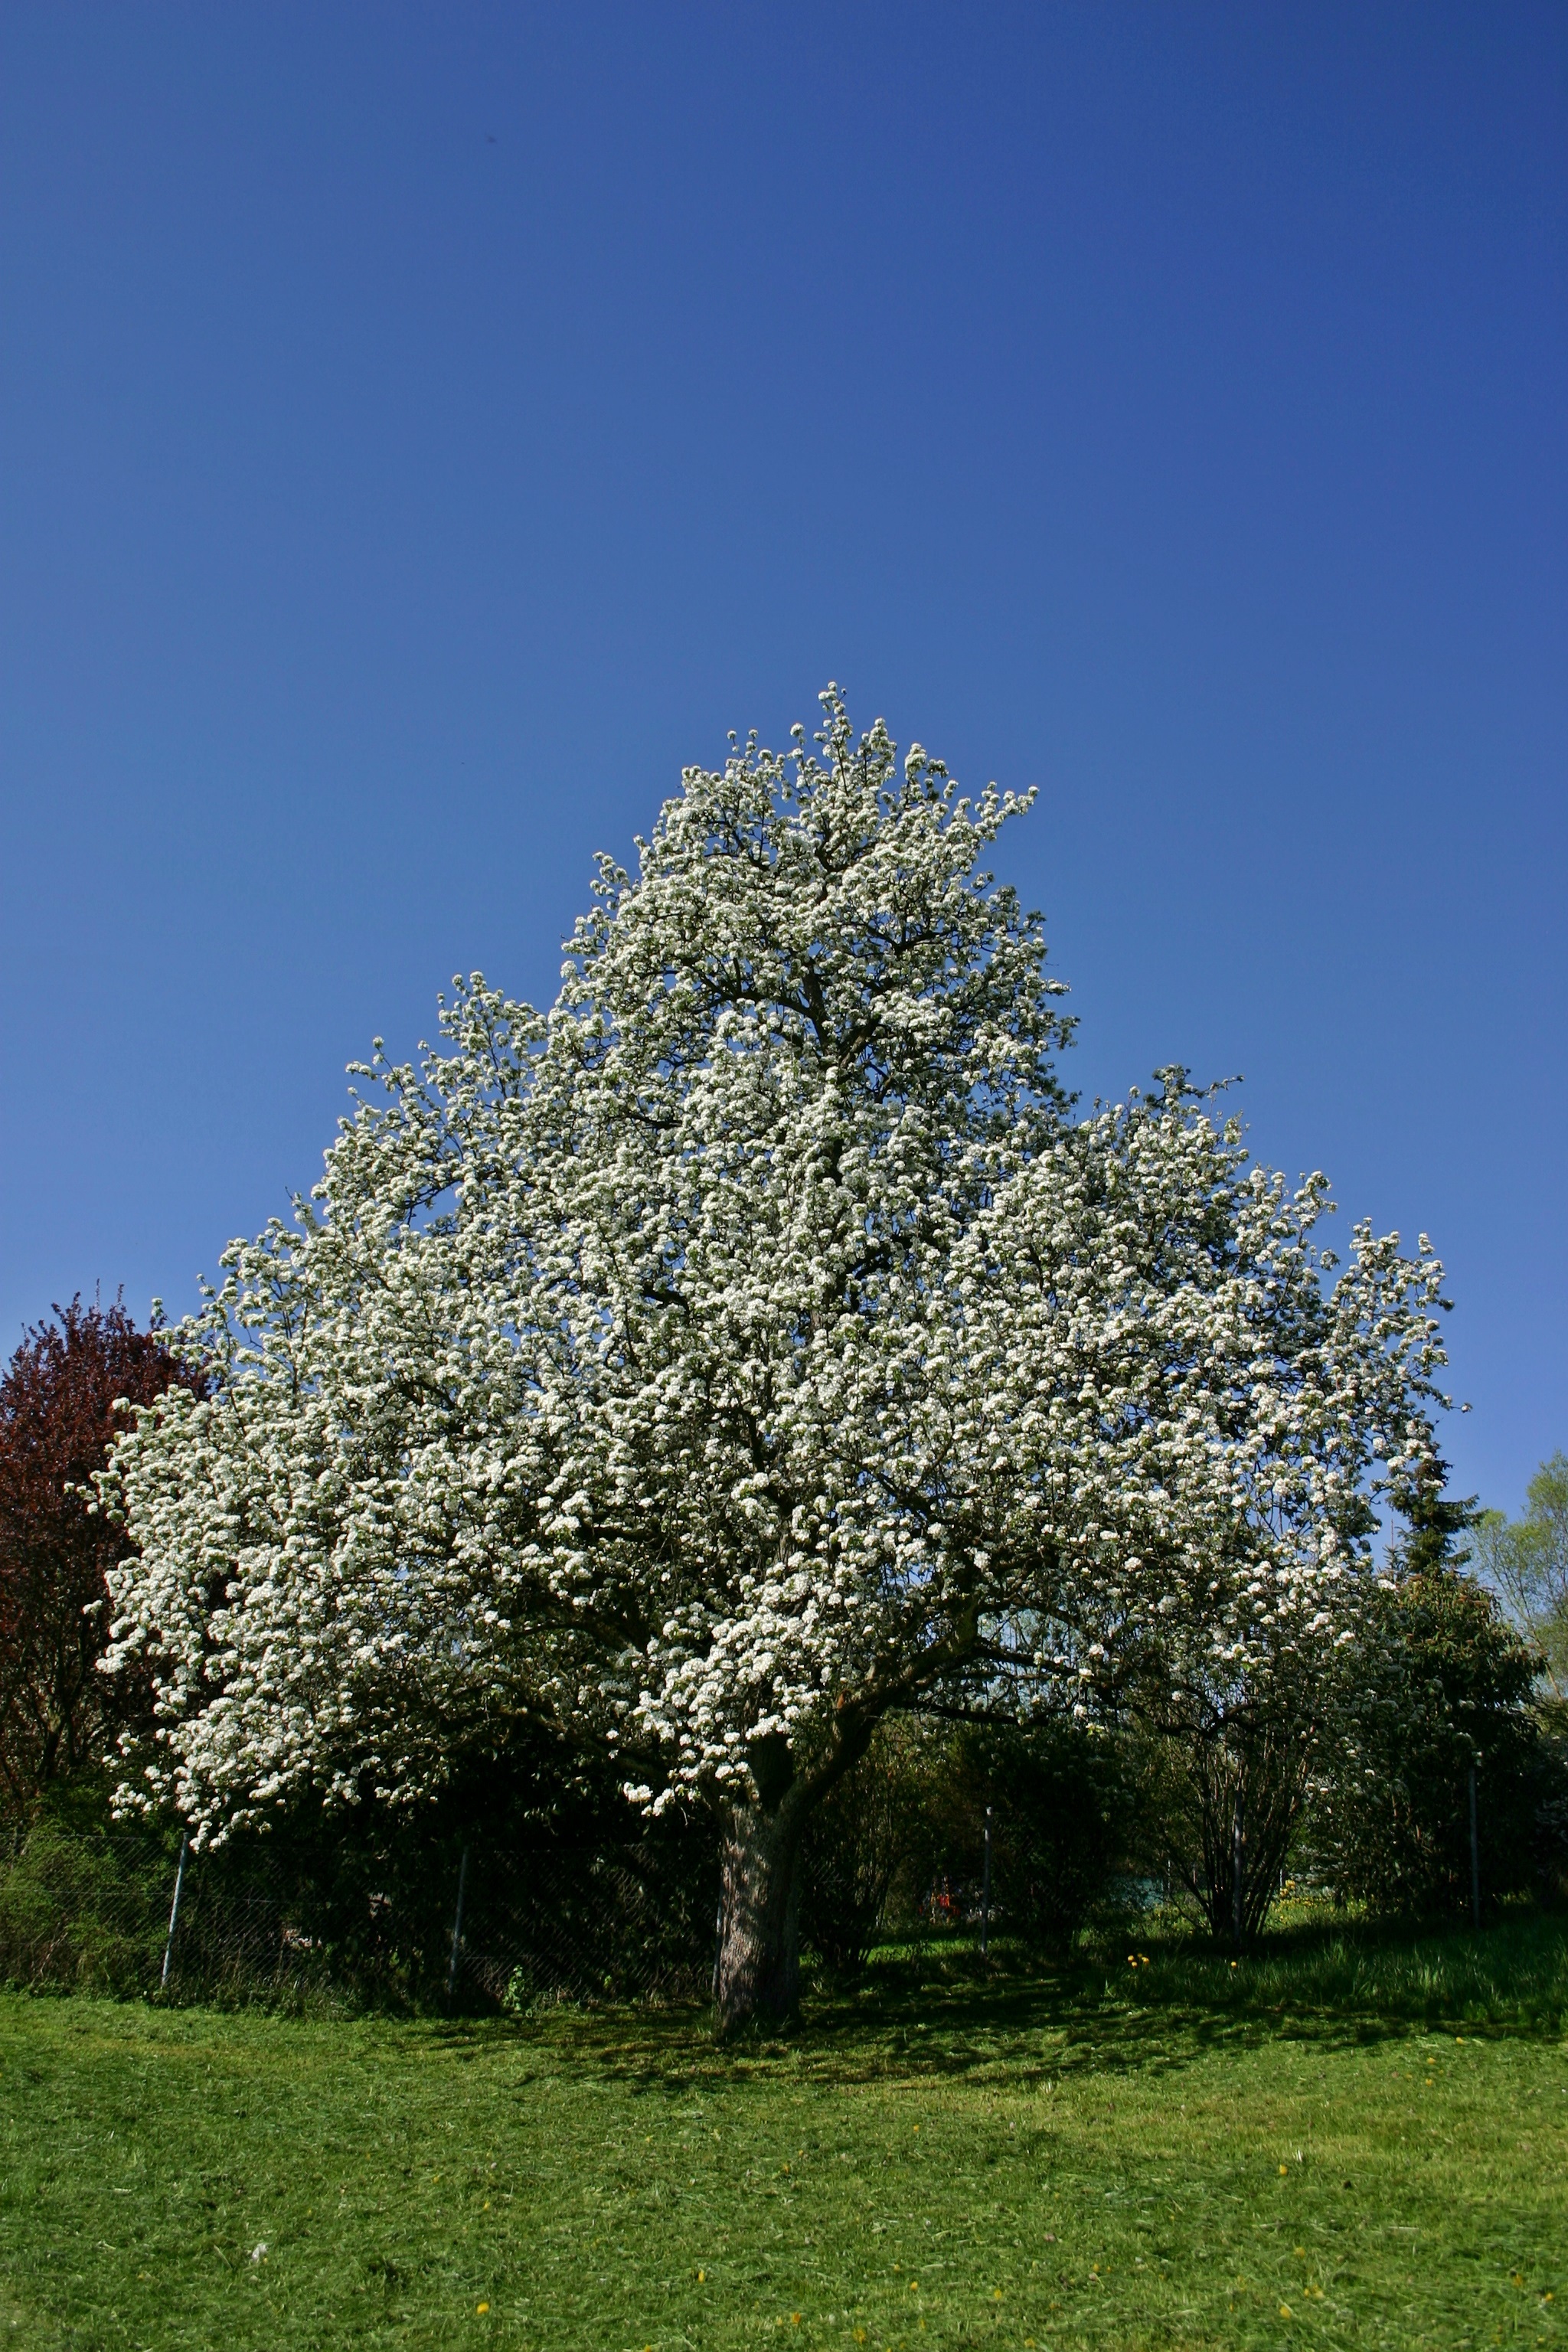
landscape, tree, nature, branch, blossom, plant, sky, white, meadow, leaf, flower, bloom, orchard, spring, green, botany, blue, pear, flora, shrub, germany, fruit tree meadow, pome fruit, baden w rttemberg, flowering plant, scattered fruit trees, pyrus, pear blossom, fruit tree blossom, woody plant, land plant